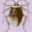
Label: cockroach